Rotylenchulus reniformis

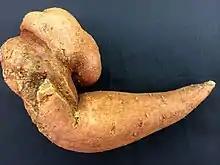
Sweetpotato infected by reniform nematodes

When the immature female penetrates the root, a feeding tube forms from stylet secretions. Reniform nematode infestations can be hard to detect, as they do not cause galls or other obvious symptoms. Instead, it causes symptoms in the host plant that resembles those of moisture and nutrient deficiencies. Reniform nematode cause hypertrophy in the pericycle cells of seedling roots and in the periderm cells of the roots of older plants. Root growth slows and secondary root development is limited. Root necrosis has been observed in pineapple and banana. Shoot growth suppression and reduction of fruit quality has been observed in crops such as pineapple. In sweet potato, early infection of reniform nematodes results in tuber cracking leading to poor storage quality. Infested plants can become stunted and chlorotic. Wilt disease can follow when opportunistic fungi such as "Fusarium" and "Verticillium" infect the plants, a process observed in cotton. Secondary fungal infection can also cause root decay. Damage from "R. reniformis" is directly related to the number of nematodes present when the crop is planted. Variation among nematode populations, hosts, environmental conditions, and soil types may alter the threshold or economic injury level across the geographic distribution of the nematode.